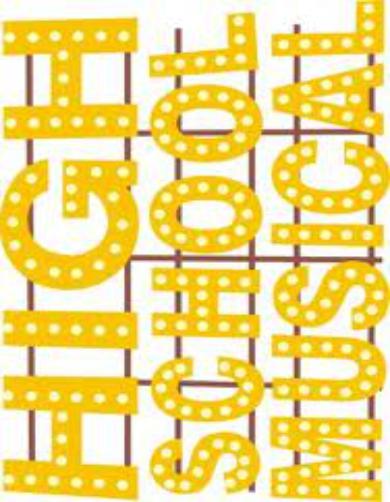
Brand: High School Musical
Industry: Leisure